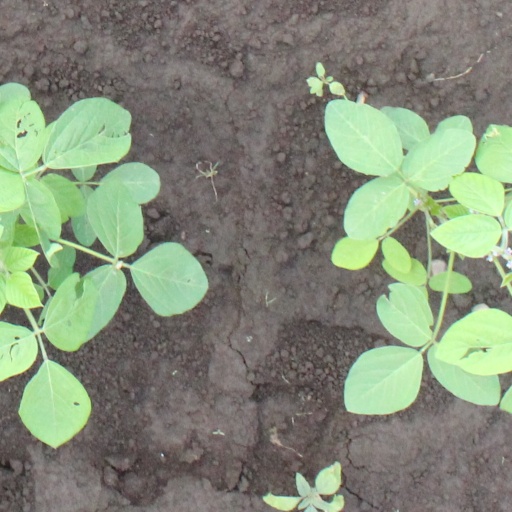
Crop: soybean